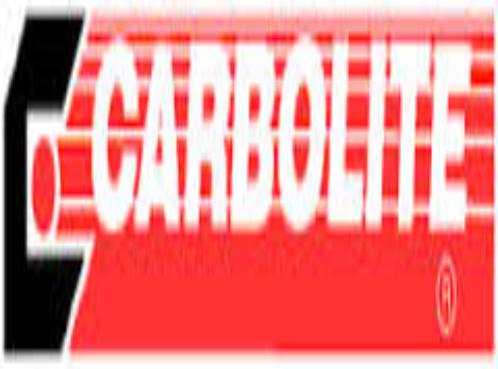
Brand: Carbolite
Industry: Others